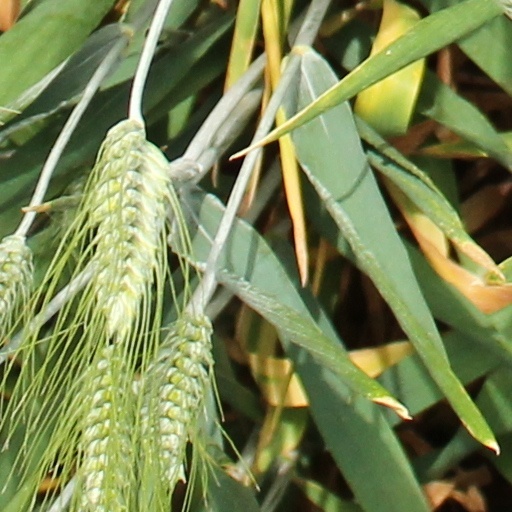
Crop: wheat